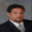
Label: man